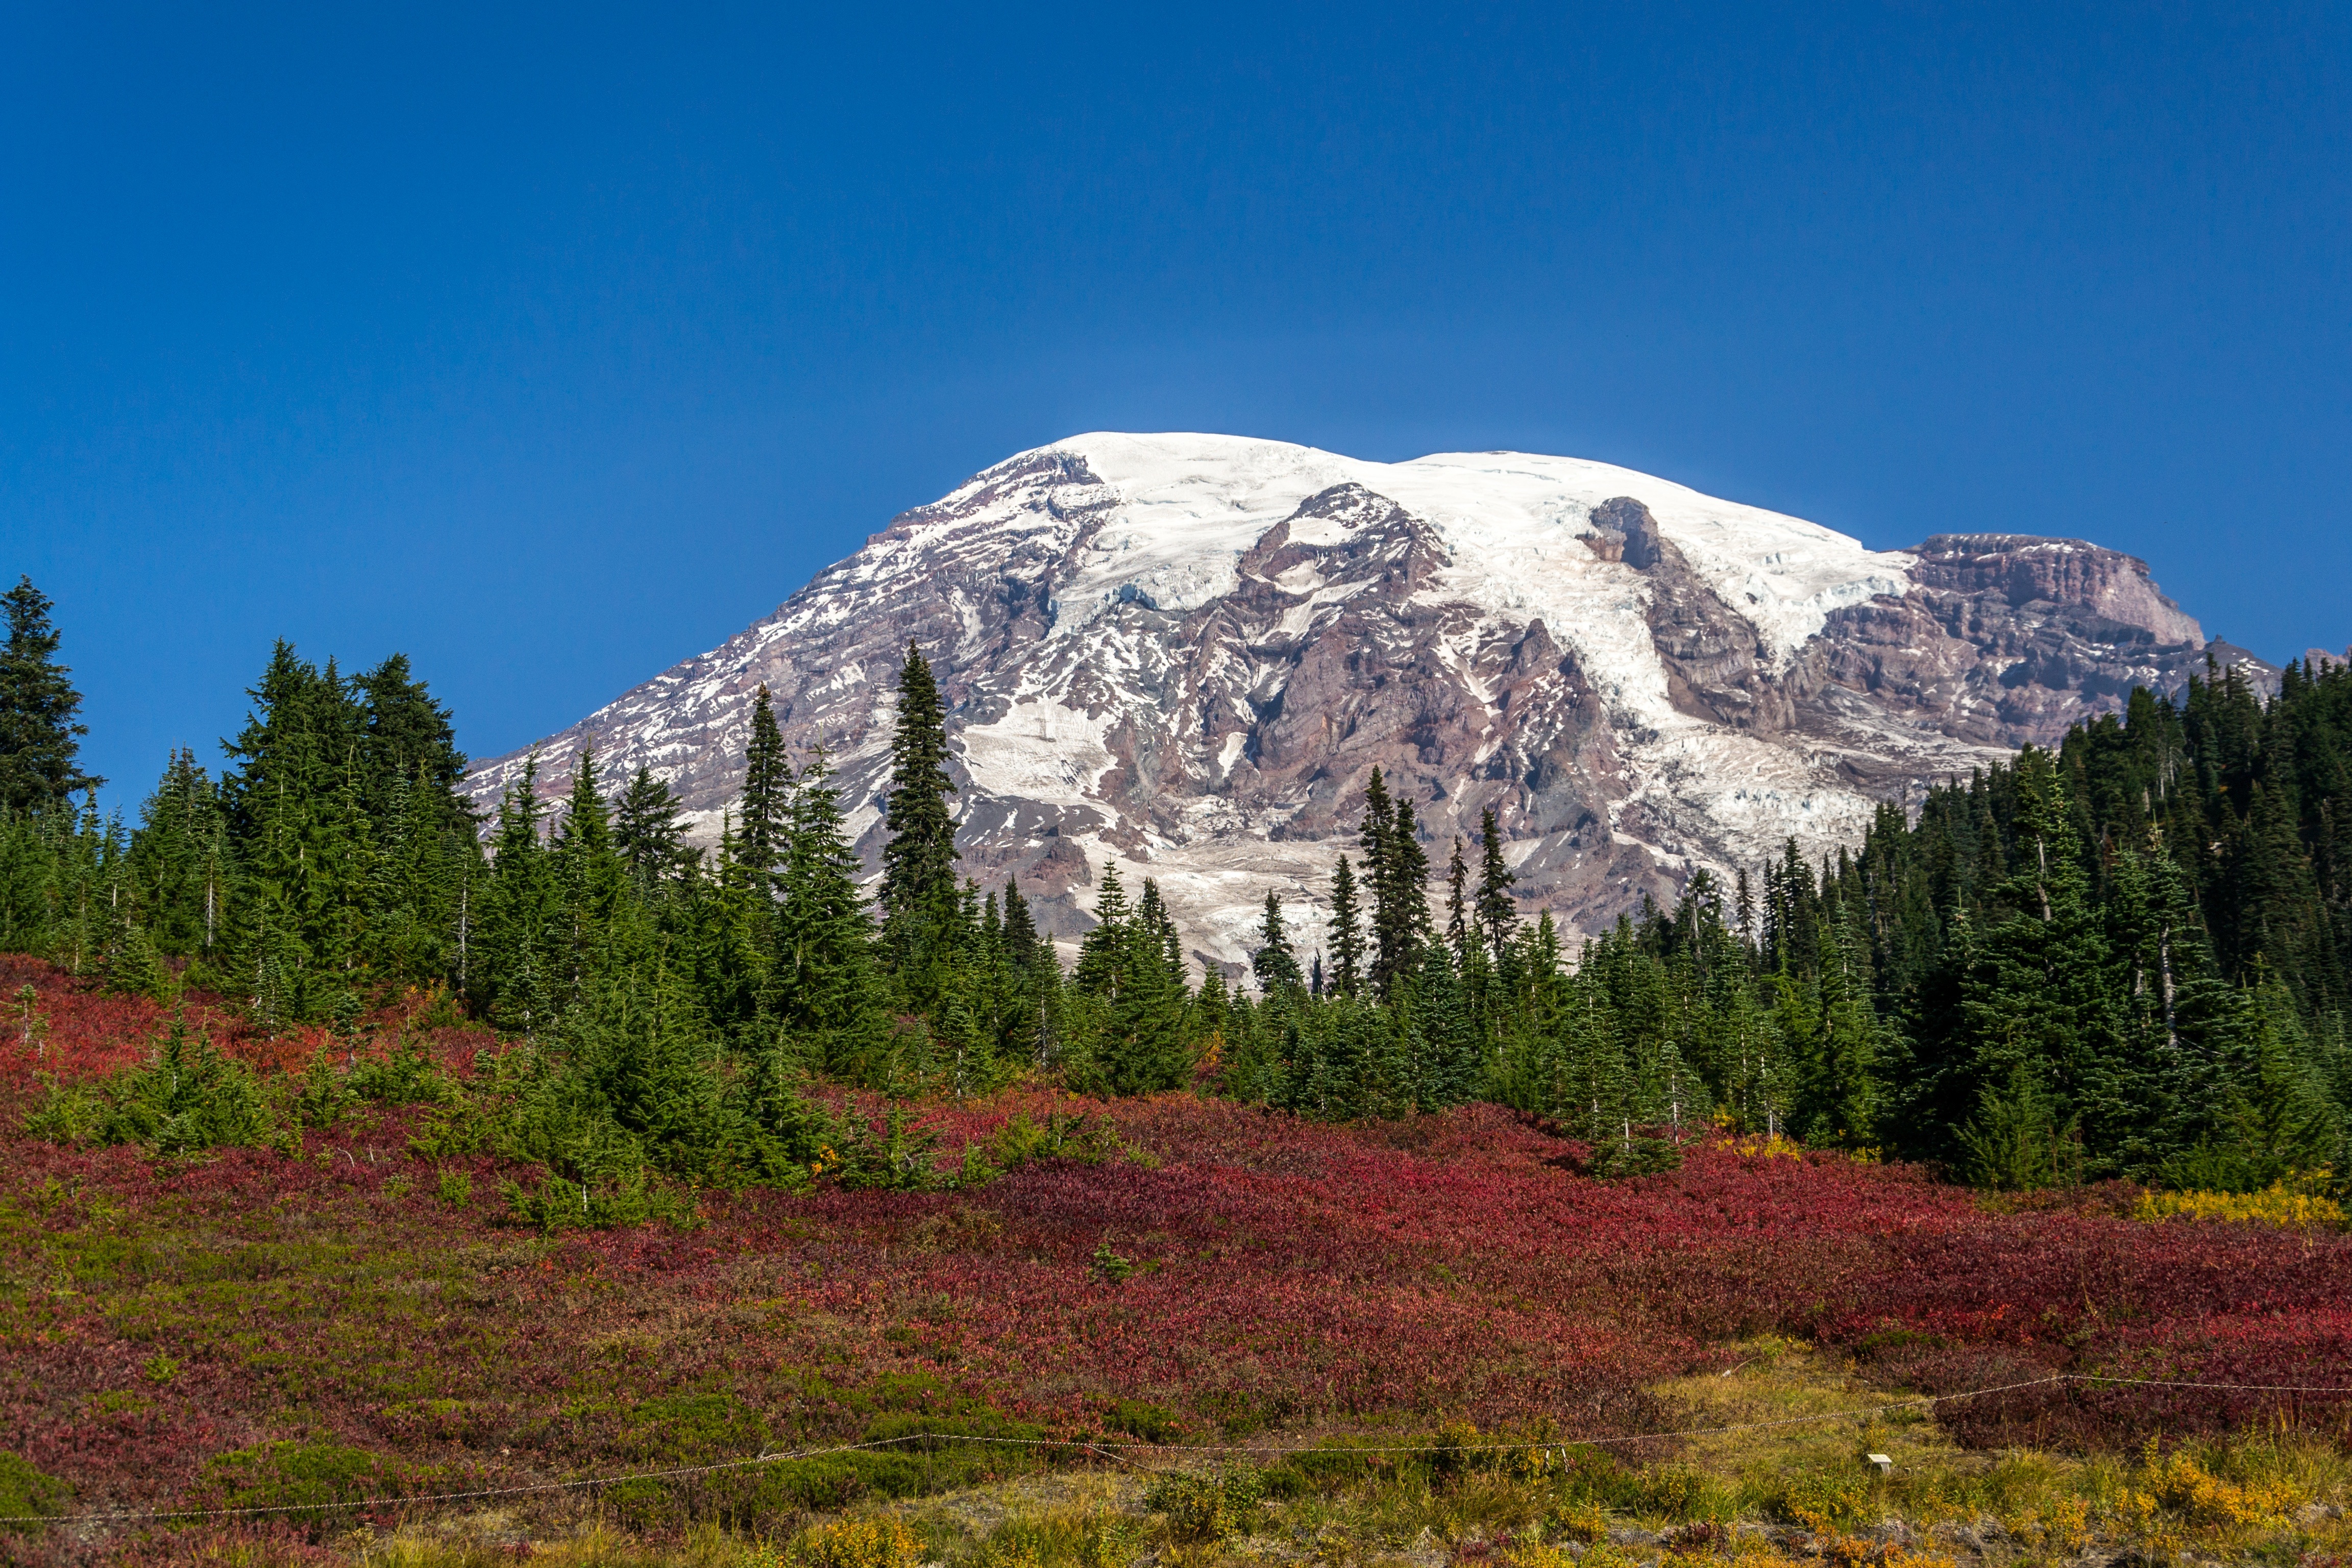
landscape, tree, nature, wilderness, walking, mountain, meadow, peak, mountain range, scenic, autumn, park, scenery, alpine, national park, ridge, flowers, wild flowers, trees, alps, plateau, fell, ecosystem, tundra, pristine, landform, mountain pass, snowy mountain, field flowers, ozone, natural environment, geographical feature, mountainous landforms